Doodle Jump

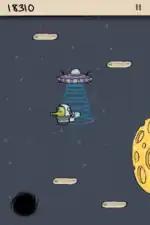
An alien spaceship is above the player character. A black hole, platforms, and a yellow moon are around the area.

In "Doodle Jump", players must guide a four-legged creature called "The Doodler" up an endless series of platforms without falling. The left side of the playing field wraps around to the right side. For devices with an accelerometer, players tilt the device to move the Doodler in the desired direction.